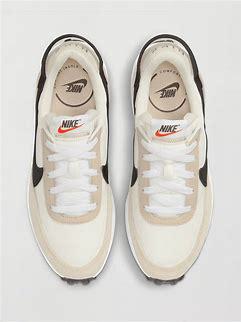
Brand: Nike
Model: Waffle Debut